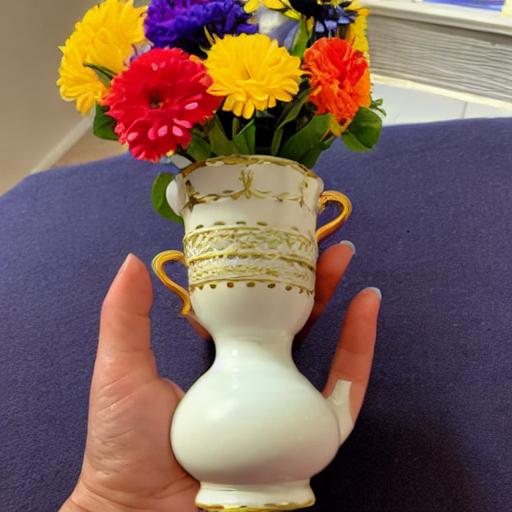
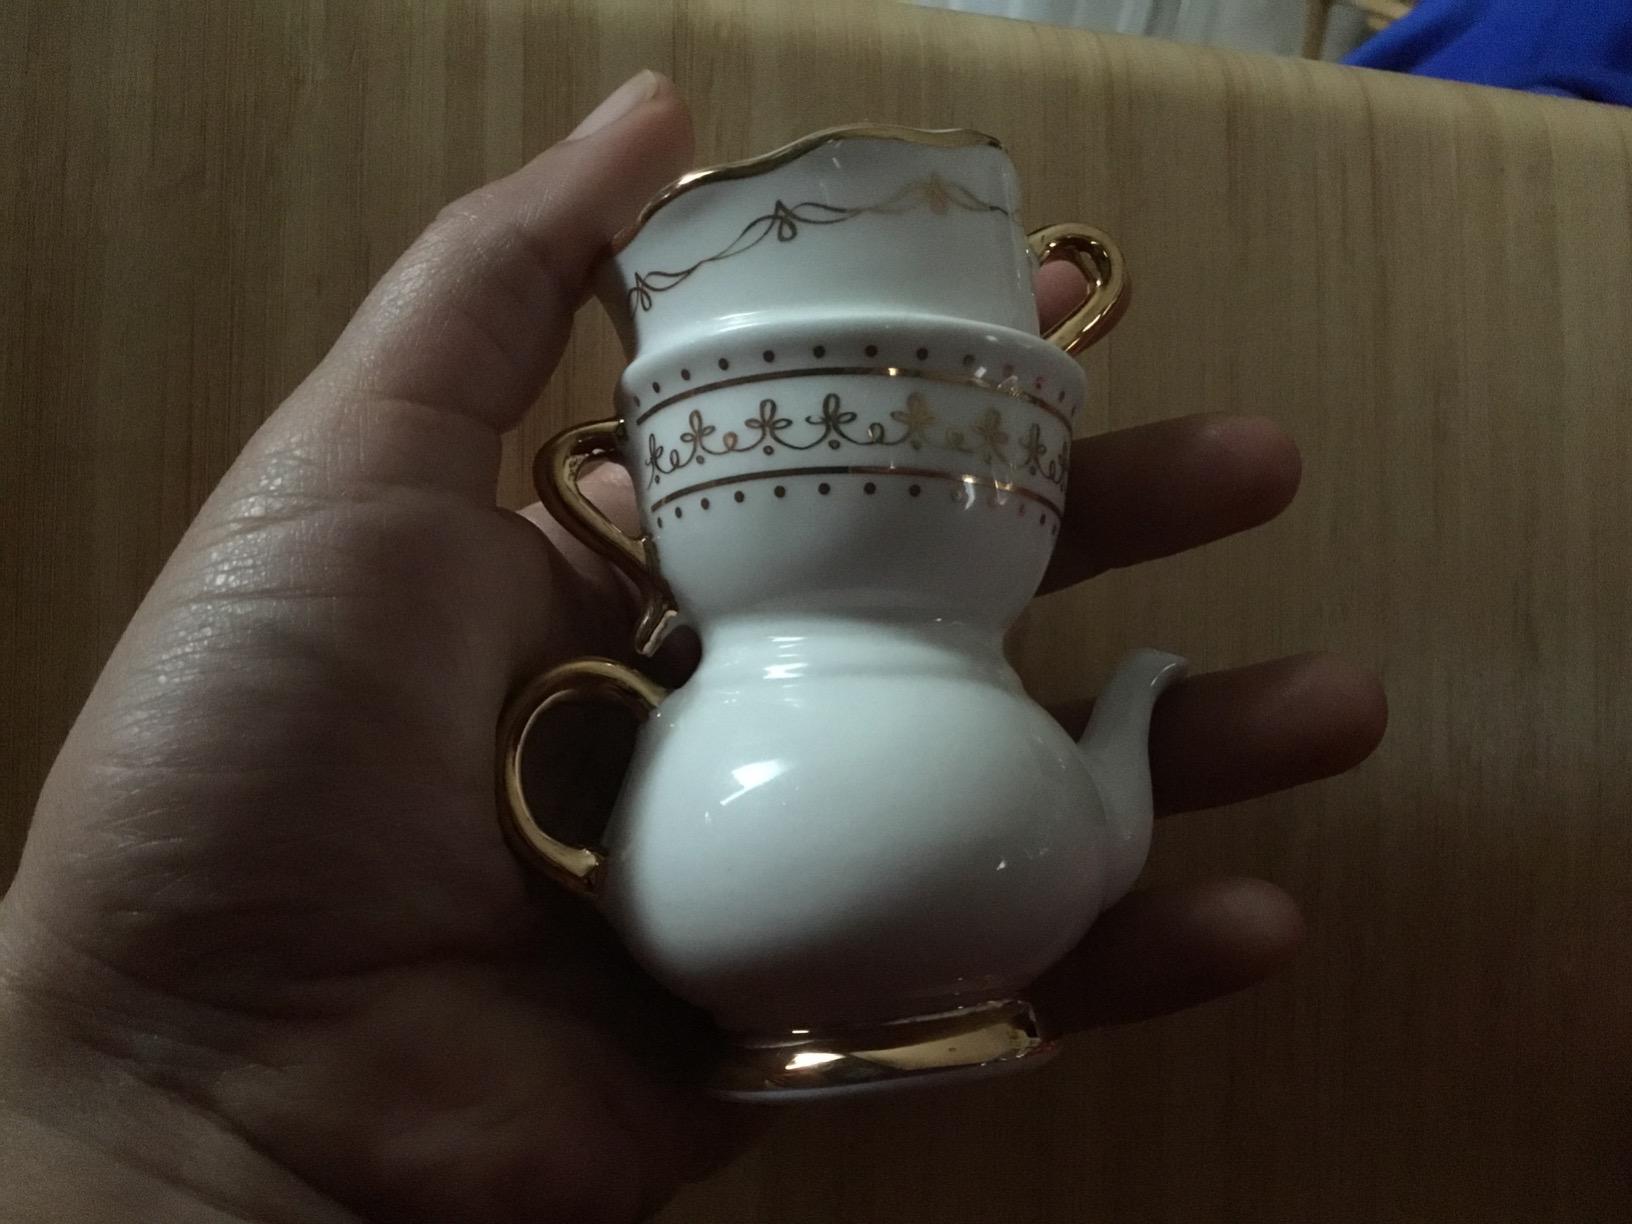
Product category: vase
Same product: no